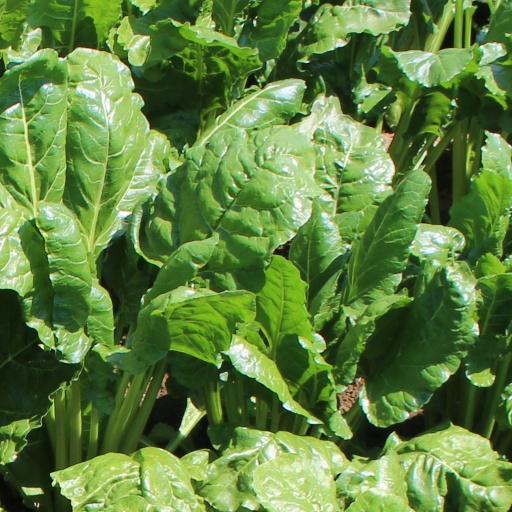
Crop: sugar beet